Bridgewater State University

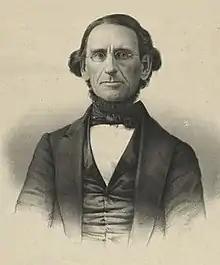
Nicholas Tillinghast, Bridgewater Normal's first principal 1840–53

The normal school opened in the basement of the Old Bridgewater Town Hall, in a 40-foot by 50-foot space, divided into three rooms: an ante-room for students, an apparatus room, and a classroom. The first class consisted of 21 women and seven men. Nicholas Tillinghast, the first principal (1840–53) was initially the only instructor. The school year consisted of two 14-week terms. Students were not required to attend consecutively.